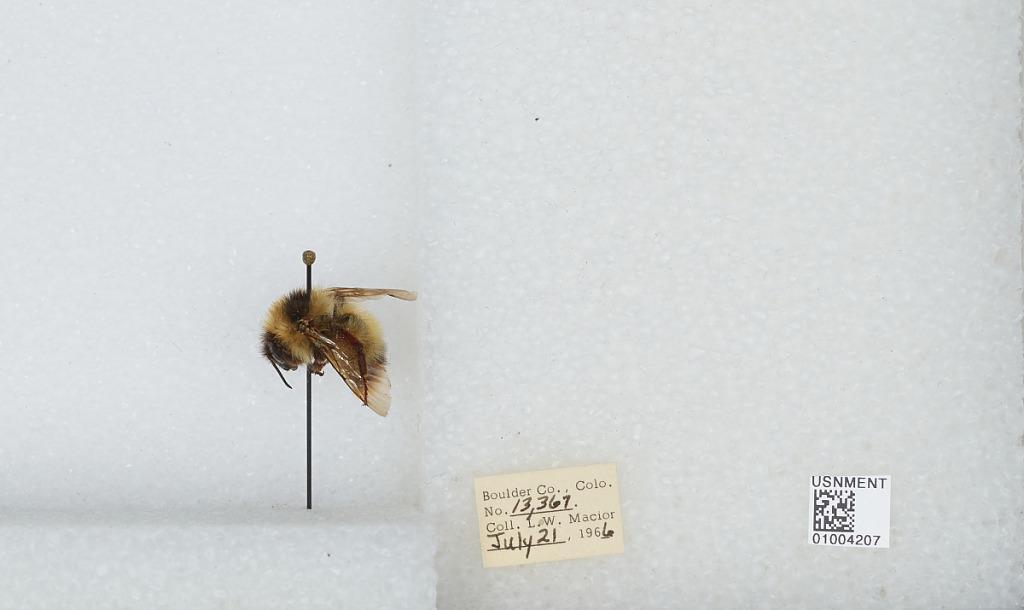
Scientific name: Bombus (Alpinobombus) balteatus Dahlbom
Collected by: L. Macior
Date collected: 1966-7-21
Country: United States
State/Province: Colorado
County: Boulder
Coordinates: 40.0275, -105.252